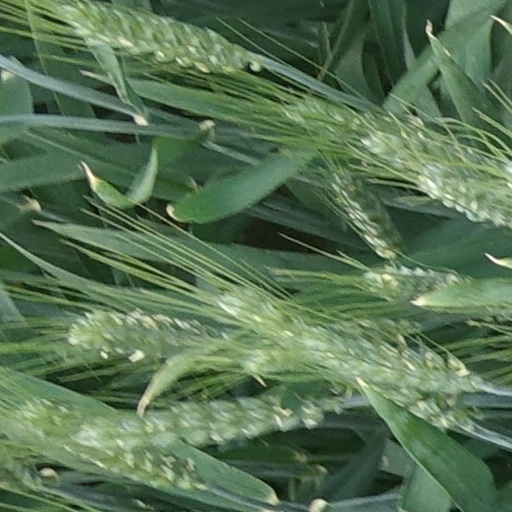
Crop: wheat